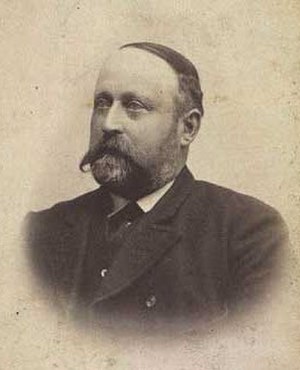
Peder Jensen-Lysholt
Peder Jensen-Lysholt
Peder Jensen, kendt som Peder Jensen-Lysholt var en dansk gårdejer og politiker.